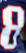
Number: 8